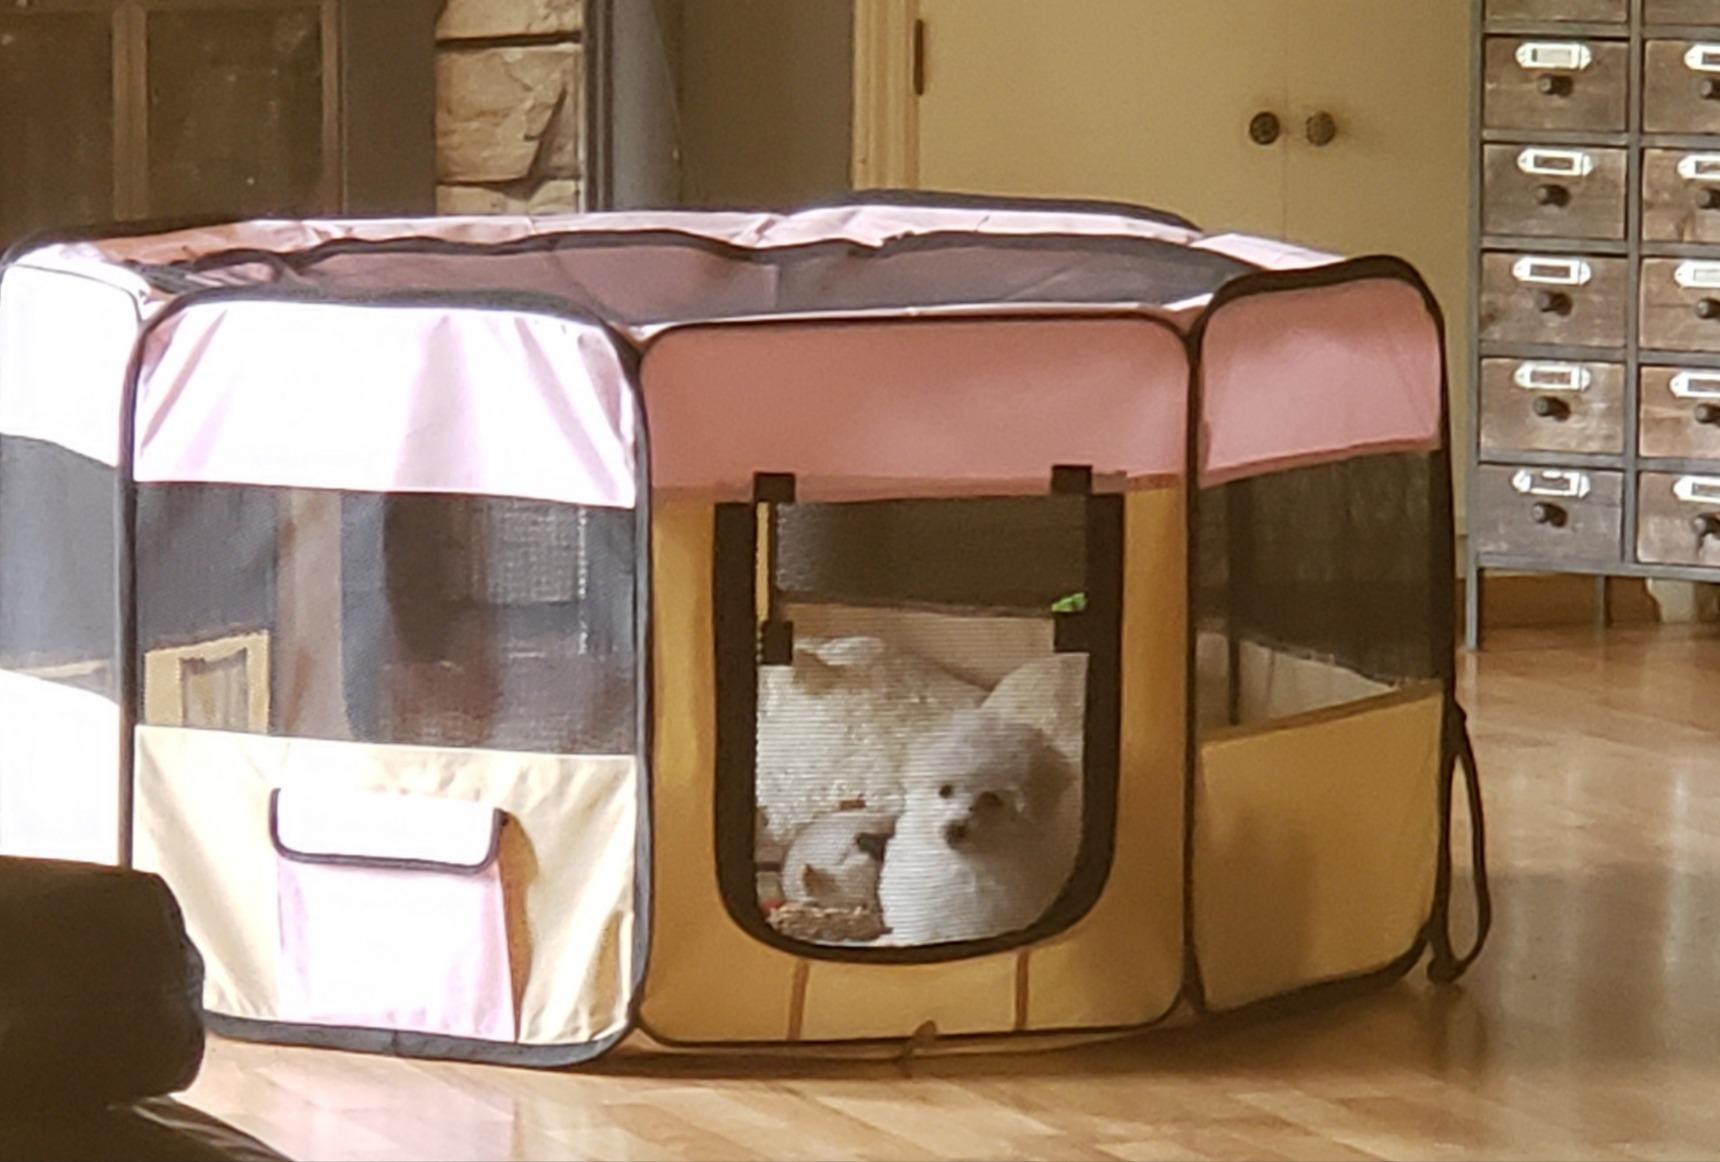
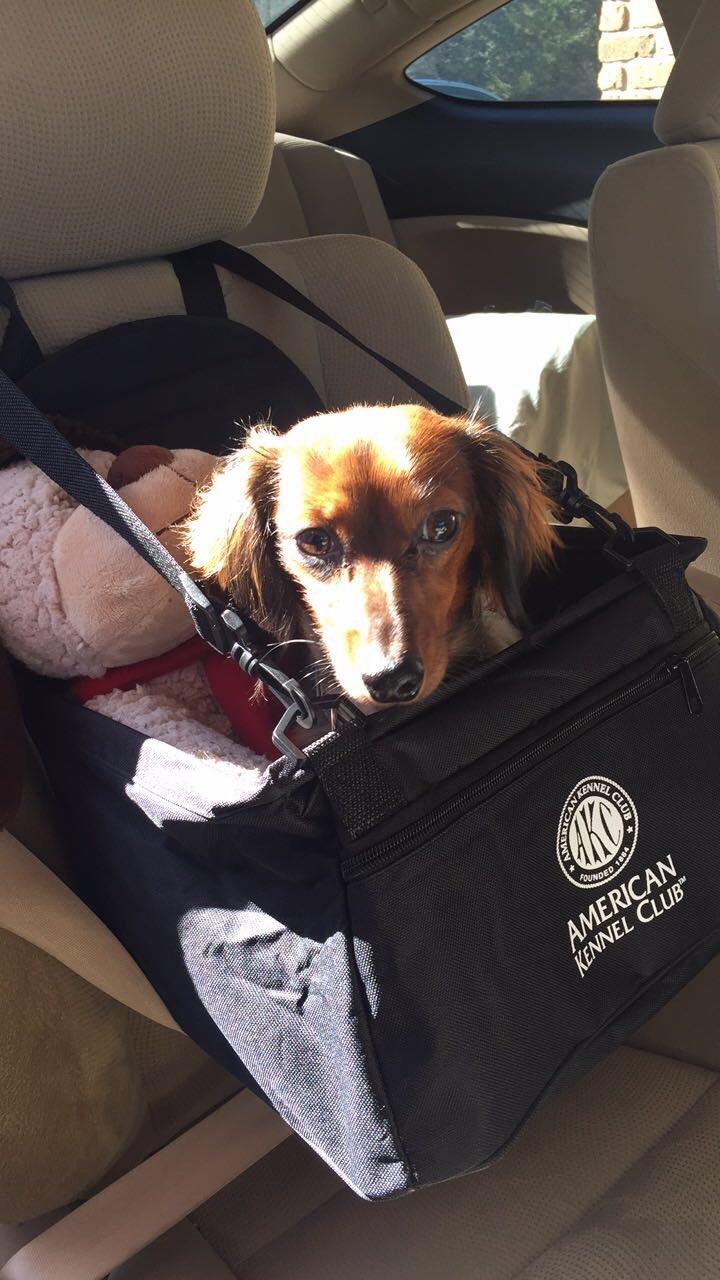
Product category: items_kennel
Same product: no